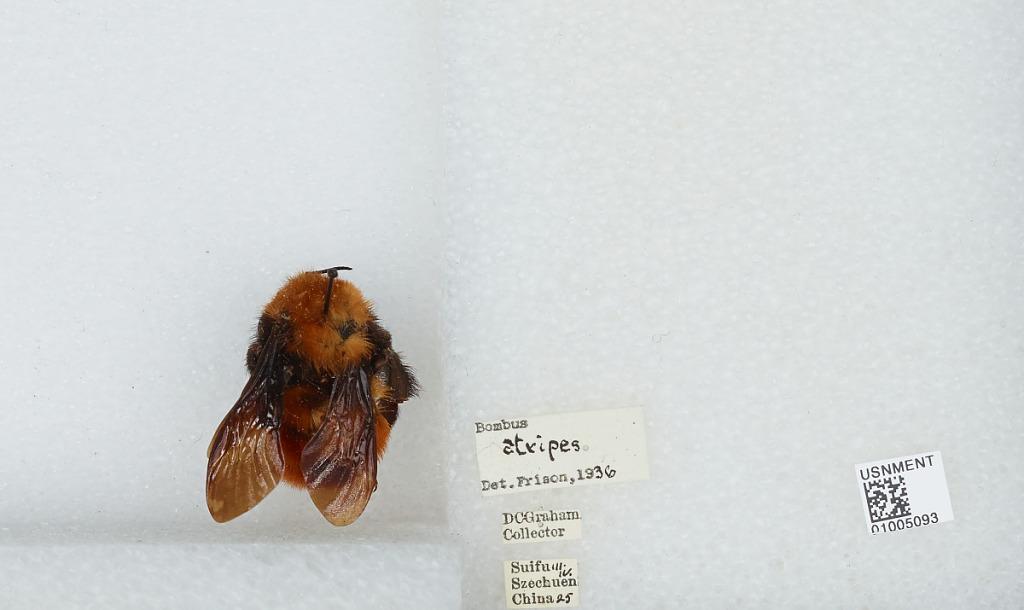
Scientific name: Bombus (Tricornibombus) atripes Smith
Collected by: D. Graham
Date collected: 1925-4-11
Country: China
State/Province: Sichuan
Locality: Suifu Sichuan
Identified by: Frison